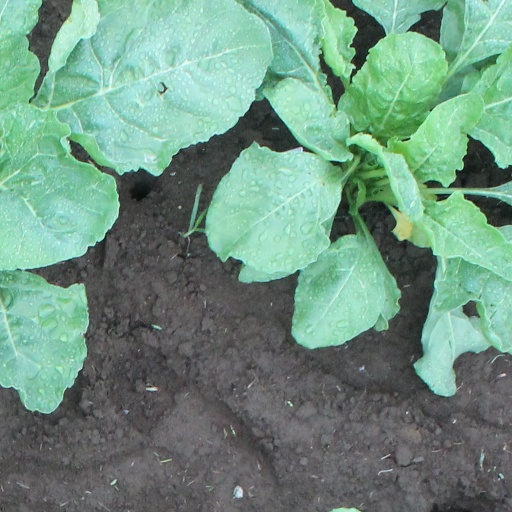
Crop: sugar beet